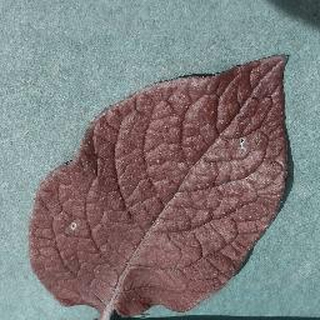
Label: healthy_potato